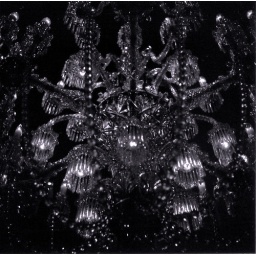
Looking up a floor standing chandelier in Melbourne's Art Gallery.